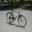
Label: bicycle